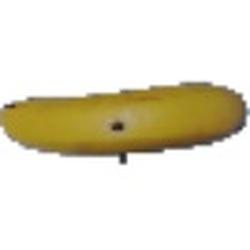
Label: Banana